Willis Tower

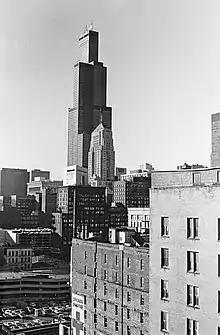
The tower in 1978, after its completion

In February 1984, Sears announced that it would renovate the building to attract visitors to the lower floors. At the time, 6,500 Sears employees occupied more than half of the building, taking up the lowest 48 stories. The remainder of the tower was occupied by 5,500 employees from about 70 companies. As part of the project, the main entrance was covered with a four-story glass dome, and the first four stories were converted into a shopping atrium. In addition, a visitor center for the building's Skydeck was constructed. The renovations, designed by SOM, were completed in mid-1985. Paul Gapp of the "Chicago Tribune" wrote that SOM had "scaled the new entrance skillfully, in keeping with the main building's height" and that the new atrium "relieves the formerly cramped feeling from just inside the Franklin entrance".